Henry Alsberg

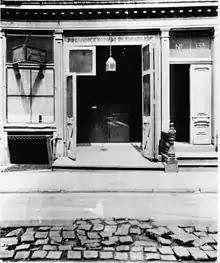
Provincetown Playhouse

Alsberg became involved in the theater during the early 1920s. In 1924, Alsberg obtained the English translation rights to S. Ansky's "The Dybbuk", written in Yiddish. His adaptation ran at the off-Broadway Neighborhood Playhouse. "The New York Times" called his adaptation "a triumph", naming it one of the ten best plays of the 1925–1926 season. Alsberg would continue to earn from productions of his adaptation of "The Dybbuk" throughout his life.